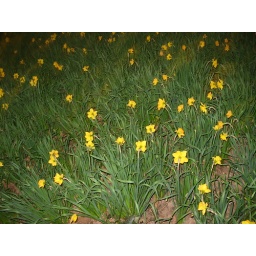
some flowers in Bryant Park, nighttime behind the 2 lions new york public library on 42nd street